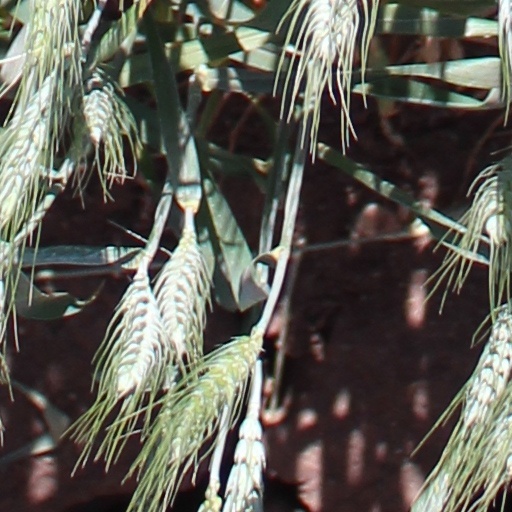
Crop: wheat